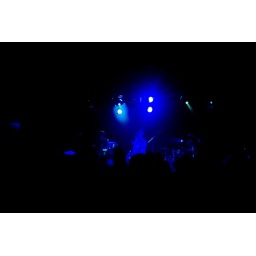
girls against boys (2 of 17) sepia